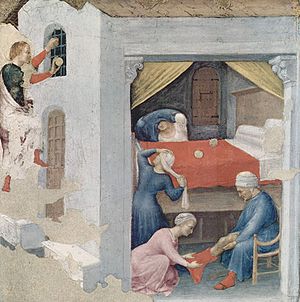
Sankt Nikolaus / De tre piger uden medgift
Maleri i Pinacoteca Vaticana i Rom: De tre jomfruers medgift, af Gentile da Fabriano omkring 1425.
Sankt Nikolaus var biskop i Myra i dagens tyrkiske provins Antalya, dengang Lykien i Lilleasien. Historisk ved man ikke andet sikkert om hans liv, end at han var biskop i Myra; men fra det 6. århundrede blev hans grav et søgt valfartssted. Hans rester blev i det 9. århundrede bragt til Vesteuropa af pave Nikolaus 1.